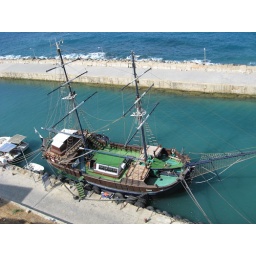
ship near castle